Carpathian Flysch Belt

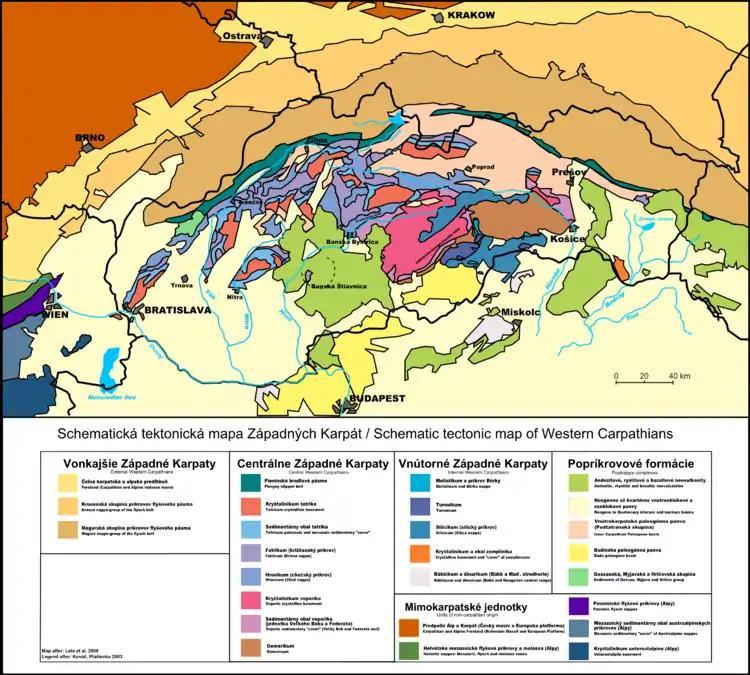
Tectonic map of the Western Carpathians.

The Carpathian Flysch Belt is an arcuate tectonic zone included in the megastructural elevation of the Carpathians on the external periphery of the mountain chain. Geomorphologically it is a portion of the Outer Carpathians. Geologically it is a thin-skinned thrust belt or accretionary wedge, formed by rootless nappes consisting of so-called flysch – alternating marine deposits of claystones, shales and sandstones which were detached from their substratum and moved tens of kilometers to the north (generally). The Flysch Belt is together with Neogene volcanic complexes the only extant tectonic zone along the whole Carpathian arc.